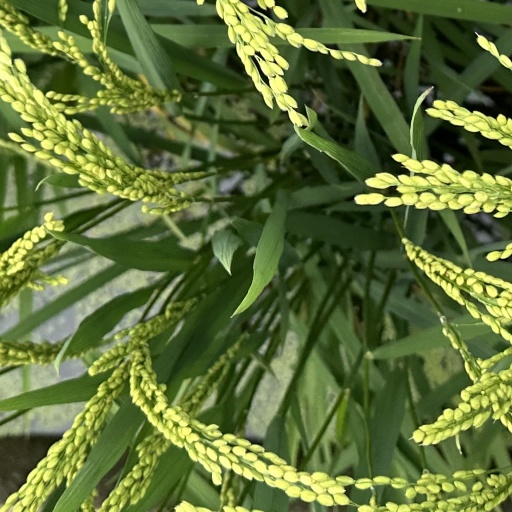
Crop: rice